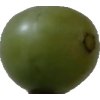
Label: grape